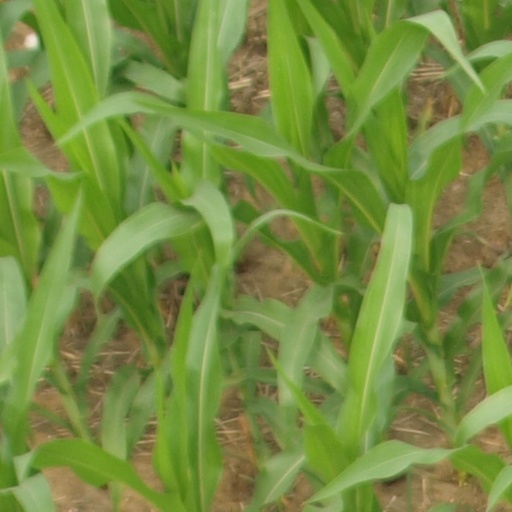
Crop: maize; corn